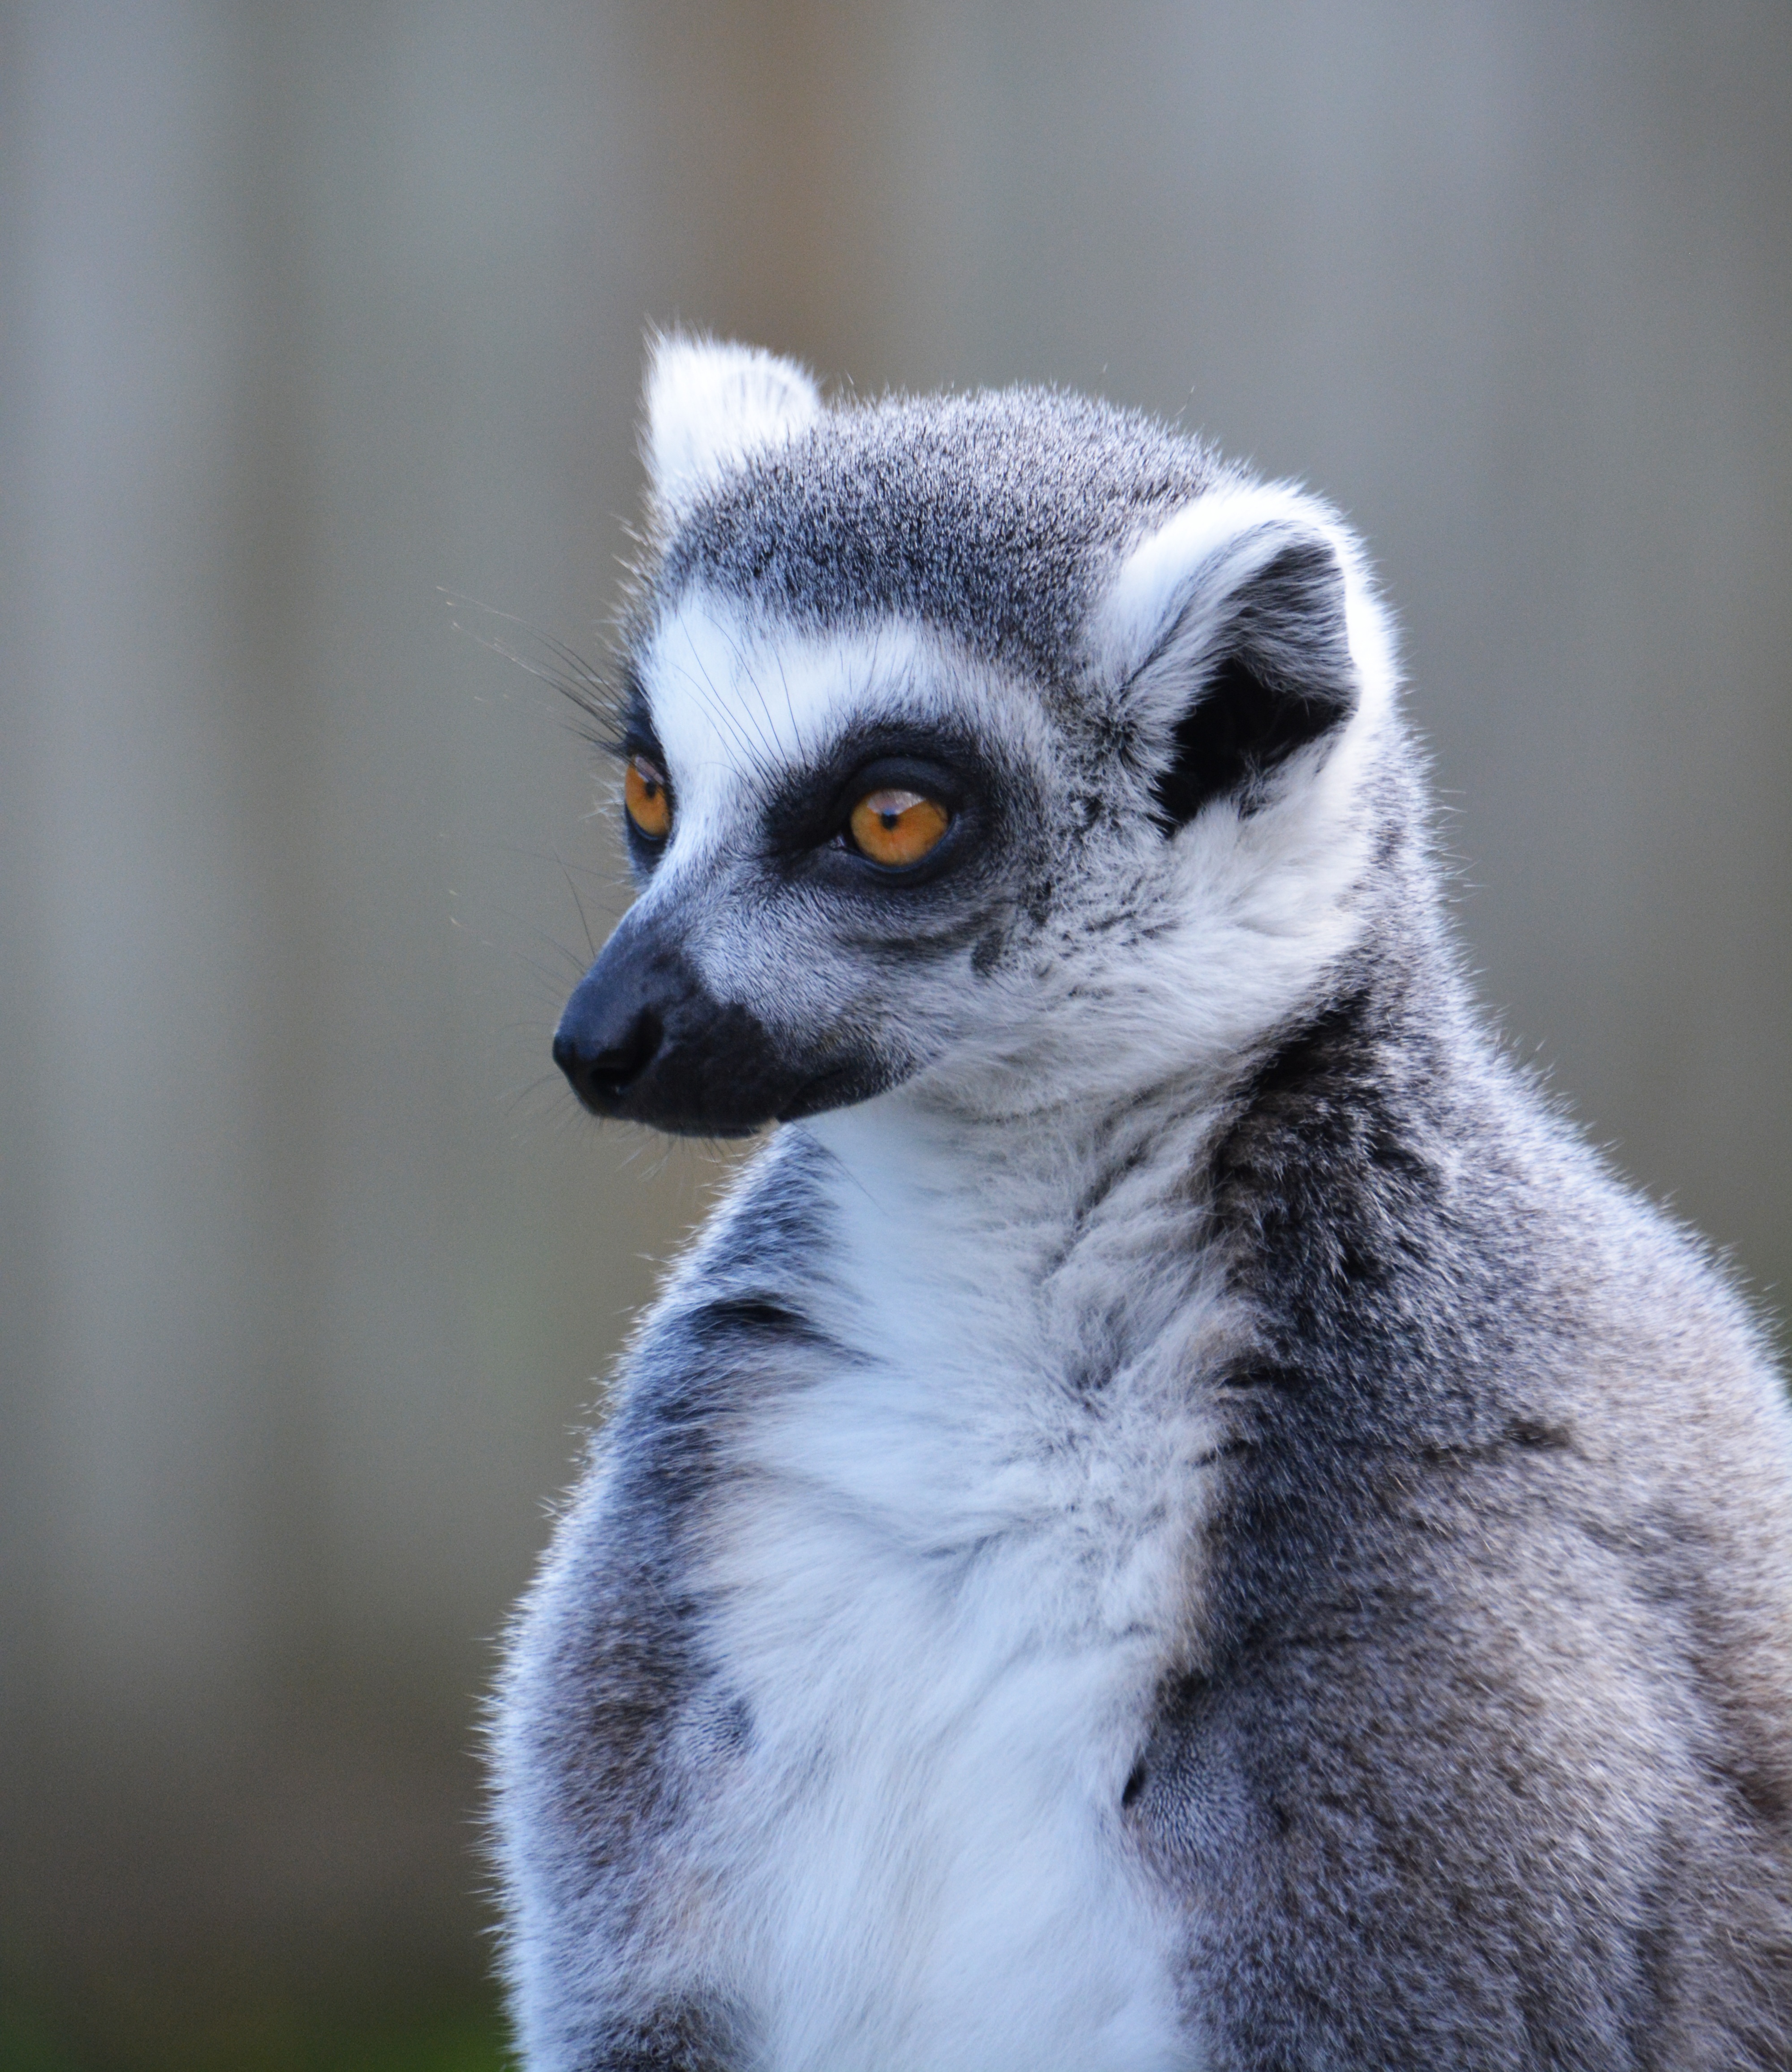
wildlife, mammal, fauna, primate, close up, vertebrate, lemur, ring tailed lemur